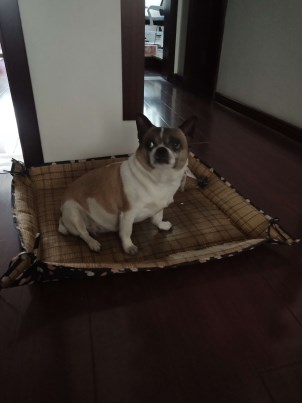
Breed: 3336-n000121-chinese_rural_dog